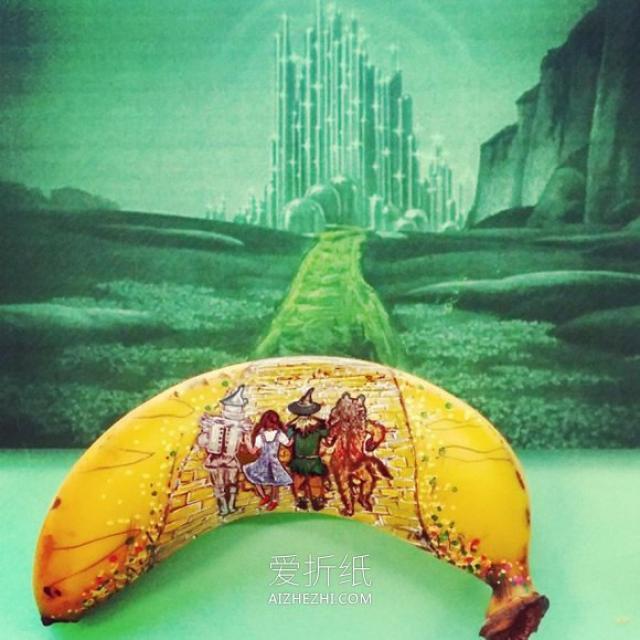
Label: bananas